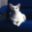
Label: cat